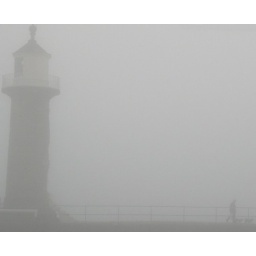
Man walking dog in mist at Whitby